Valley of Glory

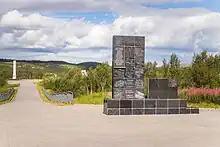
Memorial of the Valley of Glory in the Murmansk Oblast of Russia.

The Valley of Glory (Russian: "Долина Славы") is a valley on the right bank of the Zapadnaya Litsa River. A bloody battle began in the summer of 1941 for the region as German forces launched an offensive towards Murmansk, Russia. Russian forces halted the German assault and the frontline stabilized until the autumn of 1944.